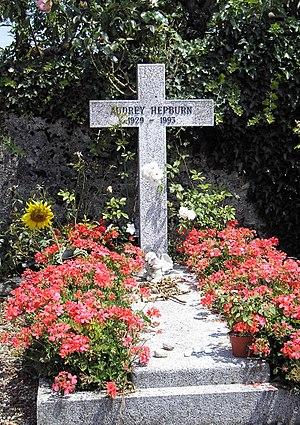
Audrey Hepburn [ˈɔːdɹi ˈhɛpˌbɜːn] — nom de scène d'Audrey Ruston — est une actrice britannique, née le 4 mai 1929 à Ixelles et morte le 20 janvier 1993 à Tolochenaz.